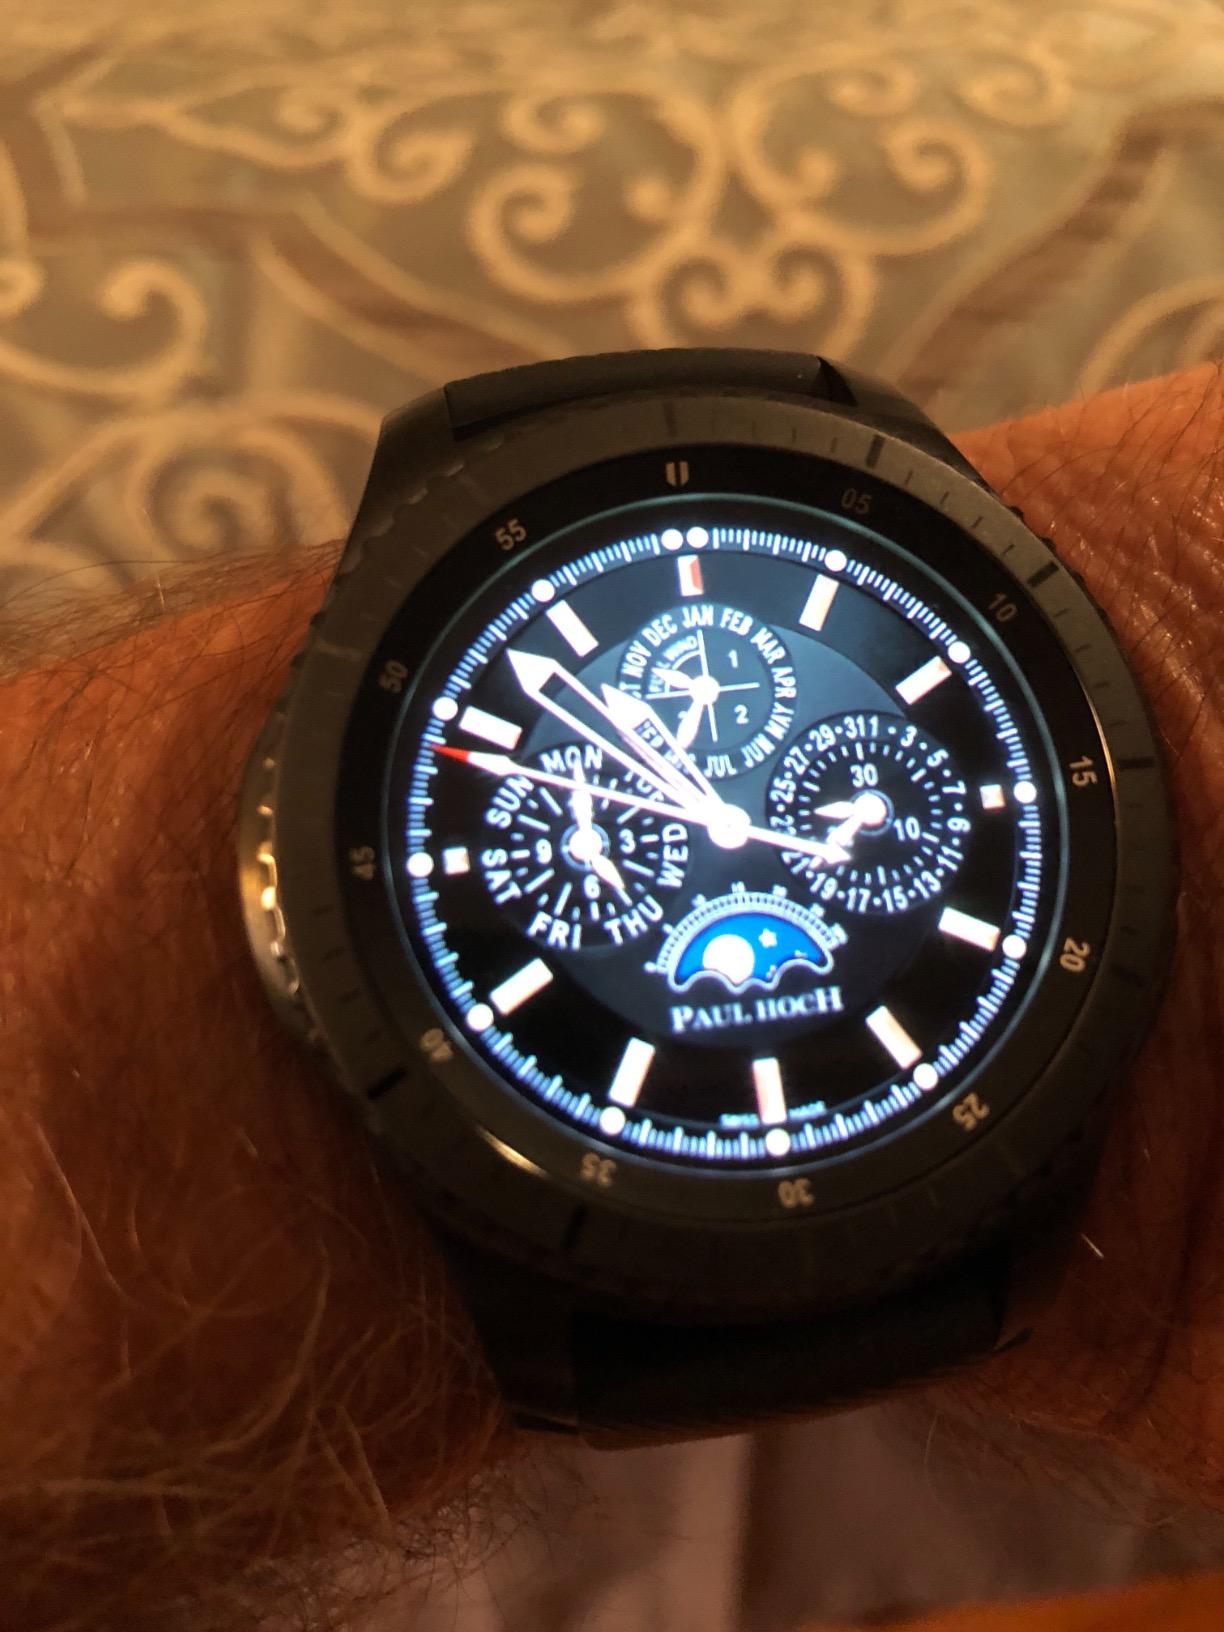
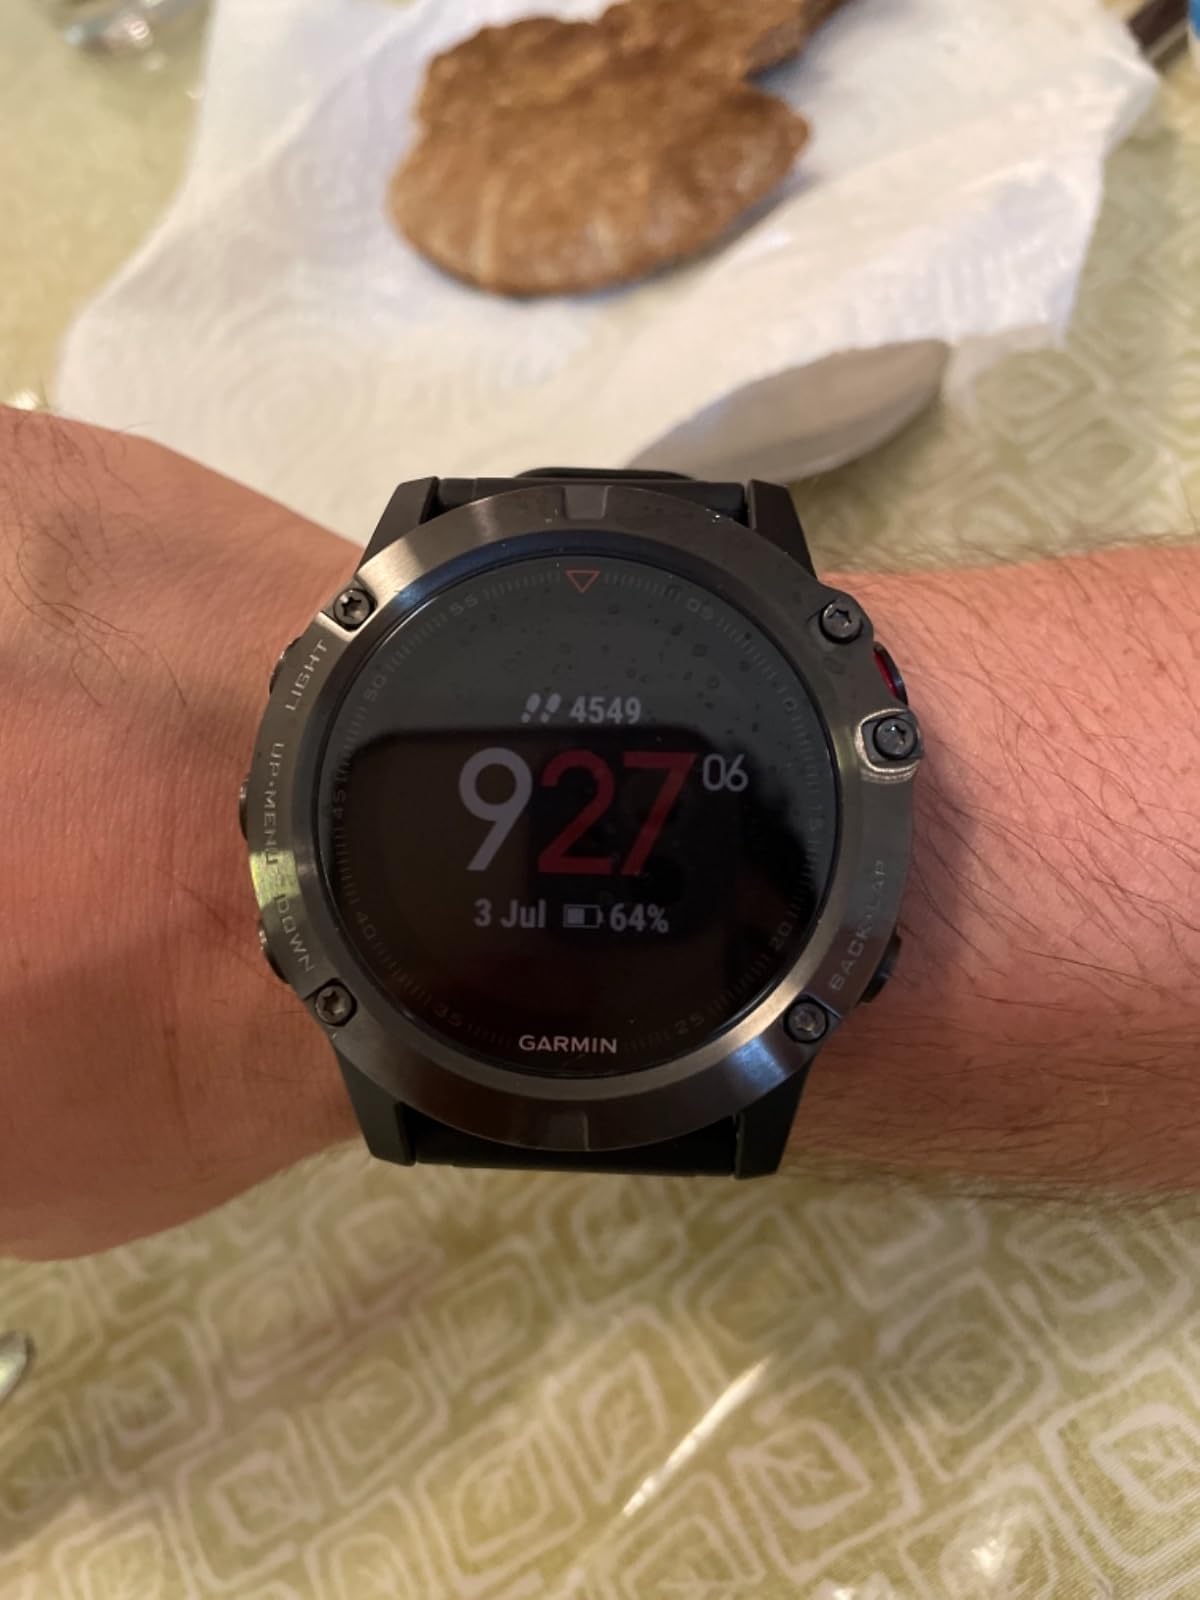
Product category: smartwatch
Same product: no